New Suffolk School

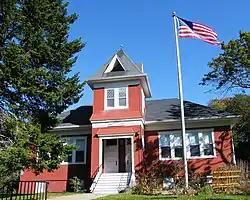
New Suffolk School, October 2008

New Suffolk School is a historic school building located at New Suffolk in Suffolk County, New York. It was built in 1907 and is a one-story, hip-roofed structure on a raised brick basement, with an engaged two-story central tower. Originally a two-room schoolhouse, it was expanded to three rooms in 1923. It features compound massing, complex roof form and eyebrow windows of the Queen Anne and Shingle styles and the Tuscan porch columns and oval windows common to the Colonial Revival style.